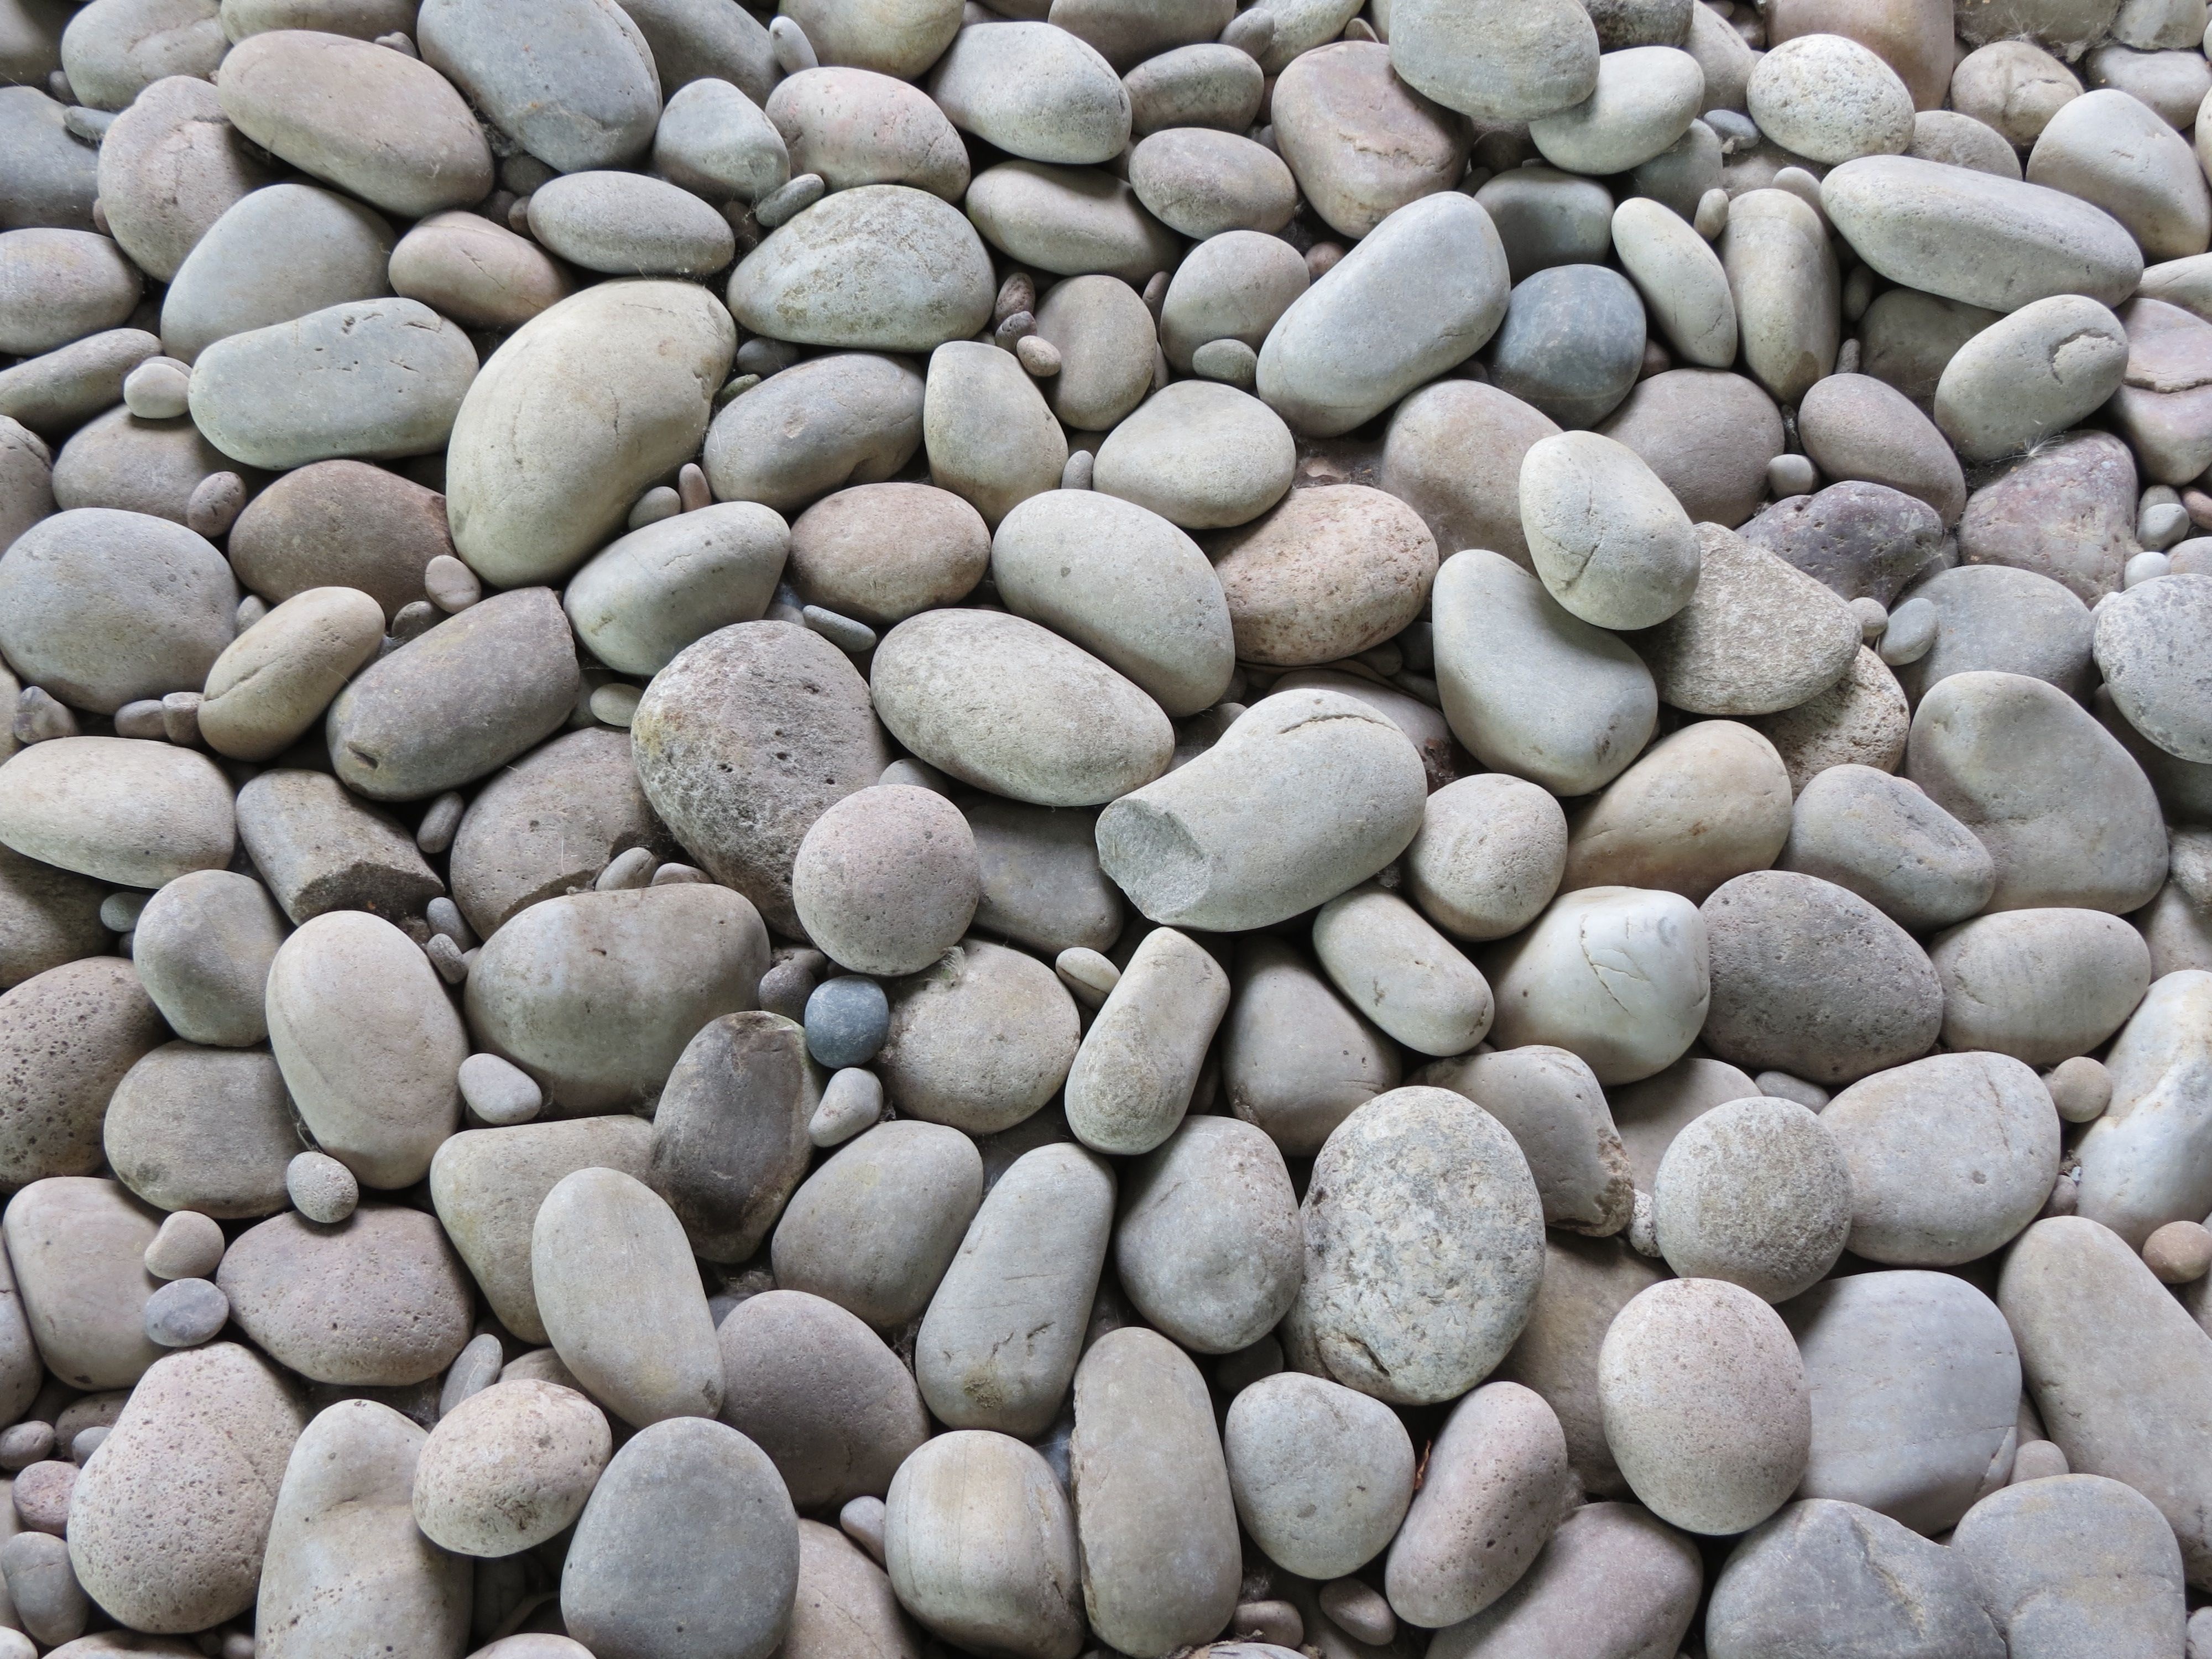
rock, cobblestone, pile, pebble, material, stones, rubble, gravel, pebbles, beach scene, flooring